Danny Greene

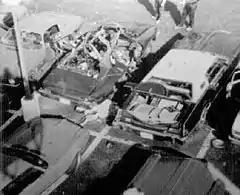
Overhead shot of the Danny Greene bombing murder scene (Greene's body is noticeable in the center)

The luck of the Irish is with me and I have a message for those yellow maggots. That includes the payers and the doers. The doers are the people who carried out the bombing. They have to be eliminated because the people who paid them can't afford to have them remain alive. And the payers are going to feel great heat from the FBI and the local authorities ... And let me clear something else up. I didn't run away from the explosion. Someone said they saw me running away. I walked away.